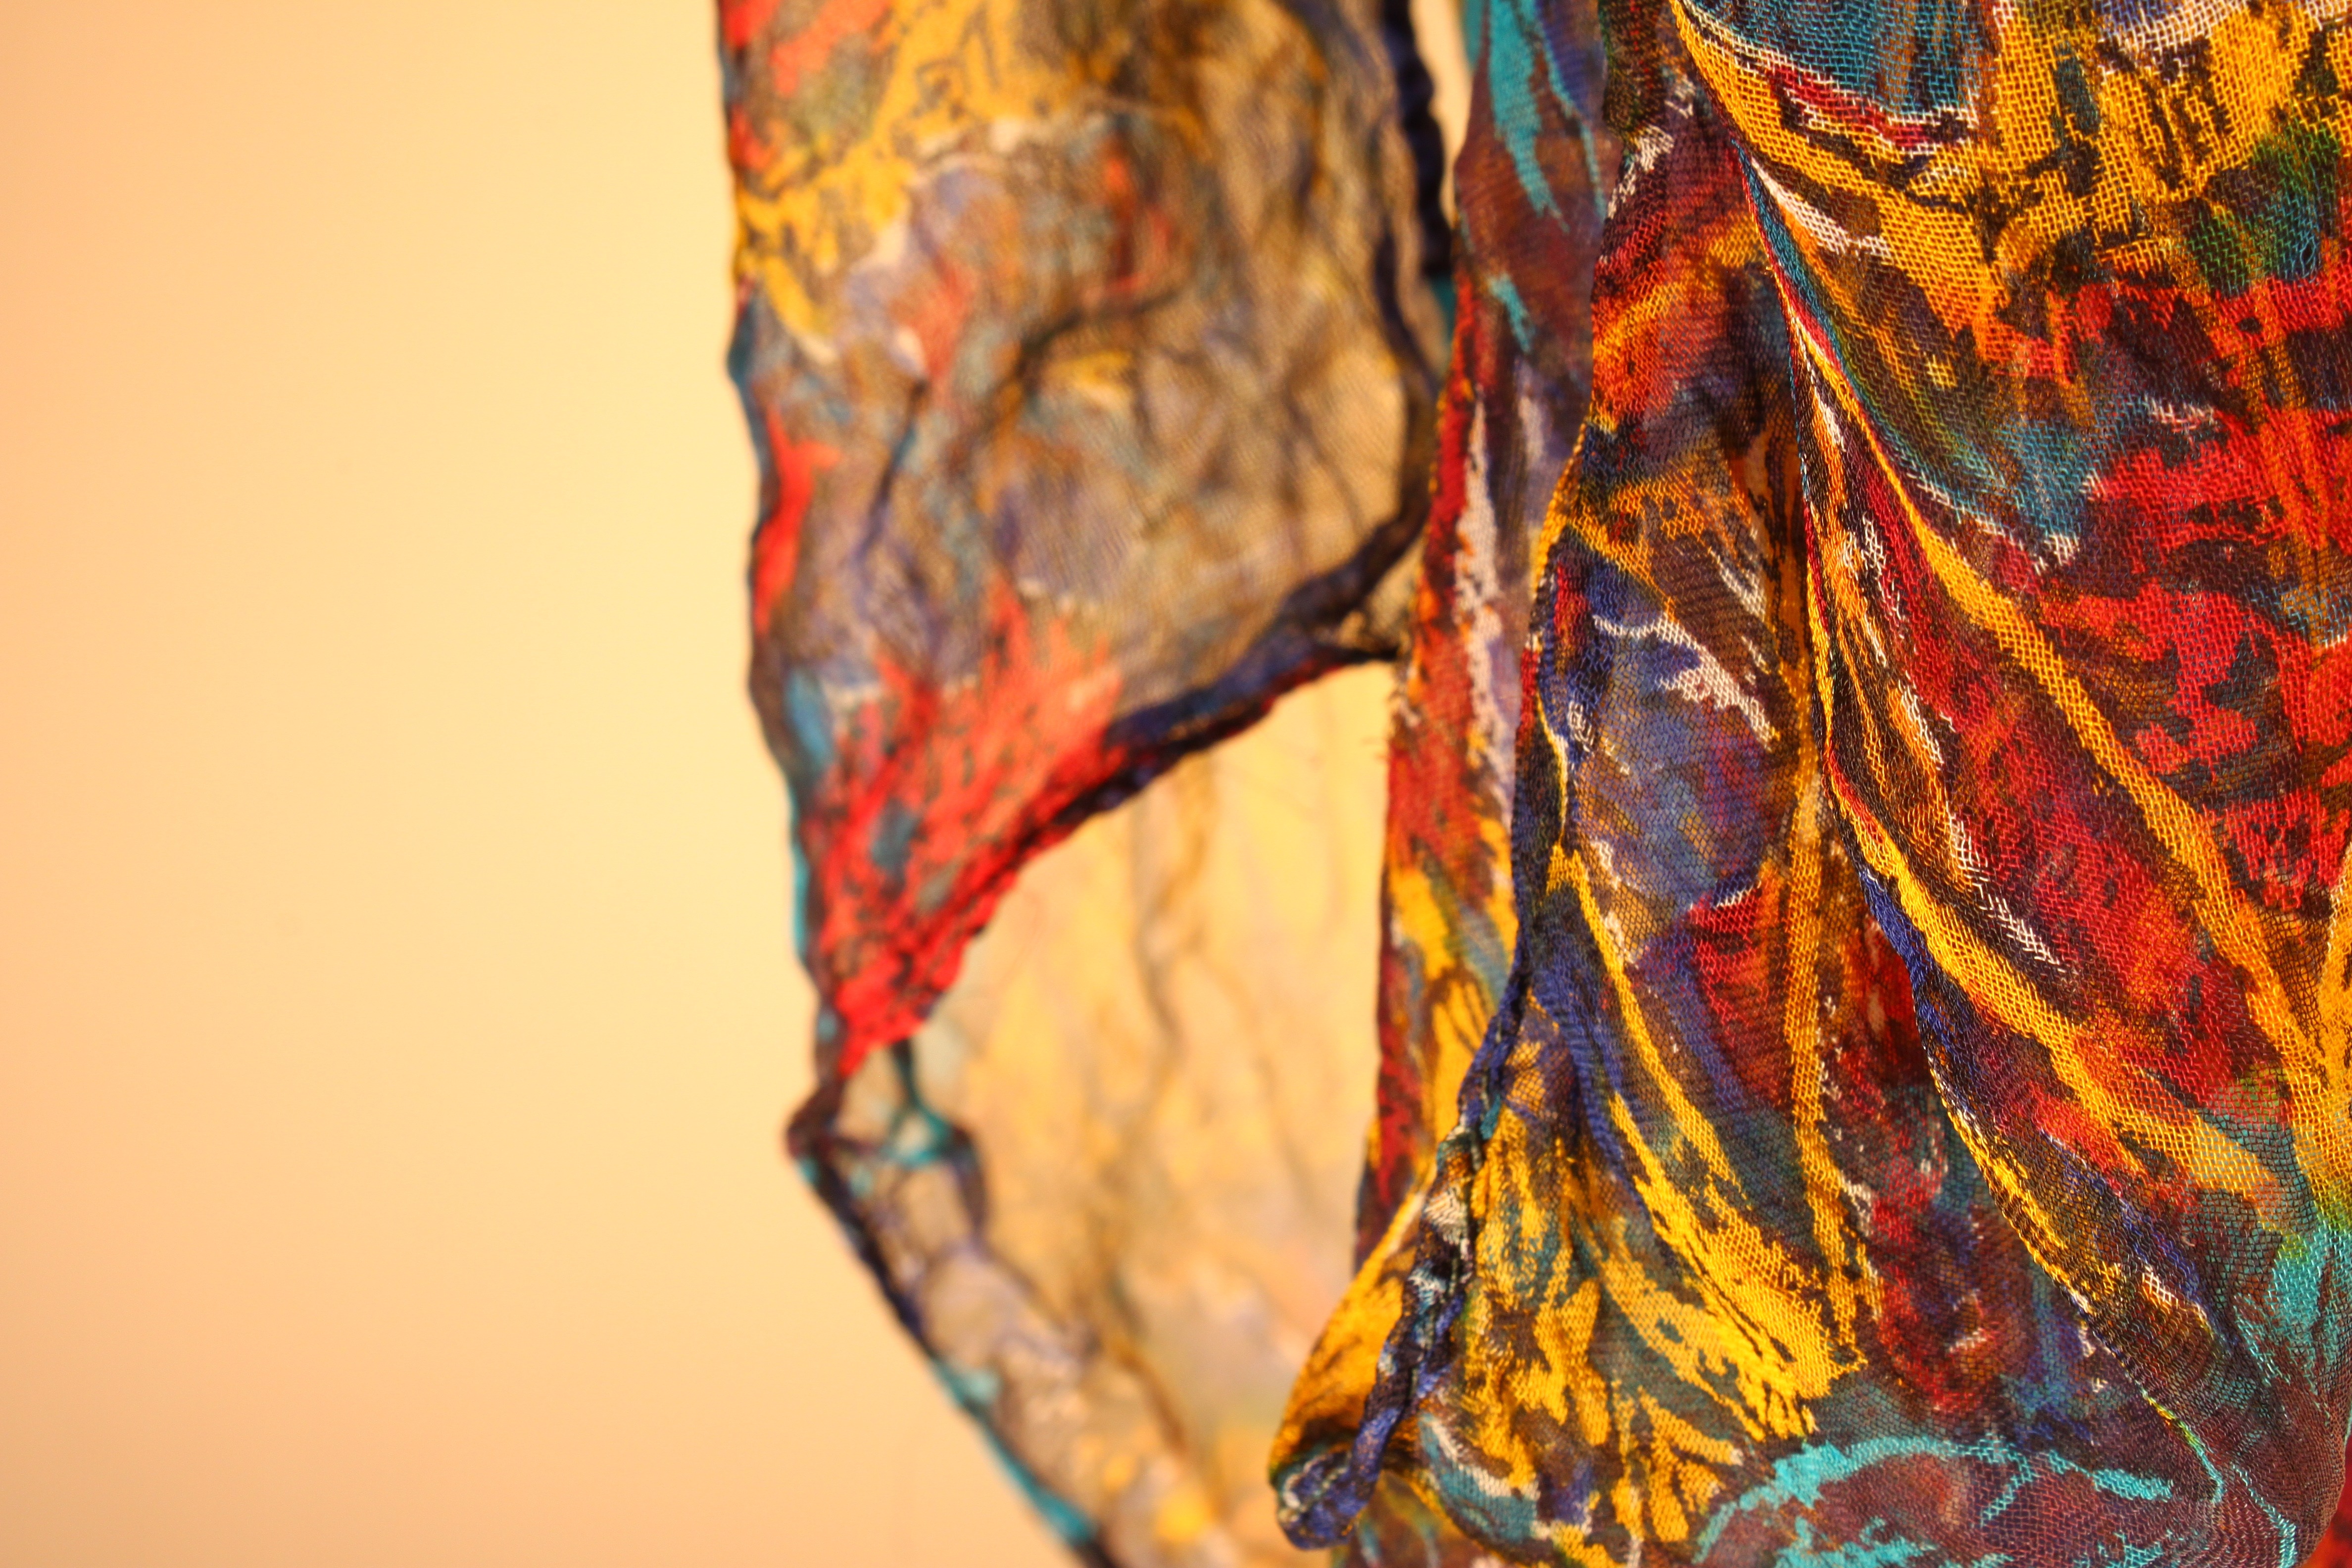
leaf, red, color, autumn, scarf, painting, fabric, textile, art, soft, modern art, acrylic paint